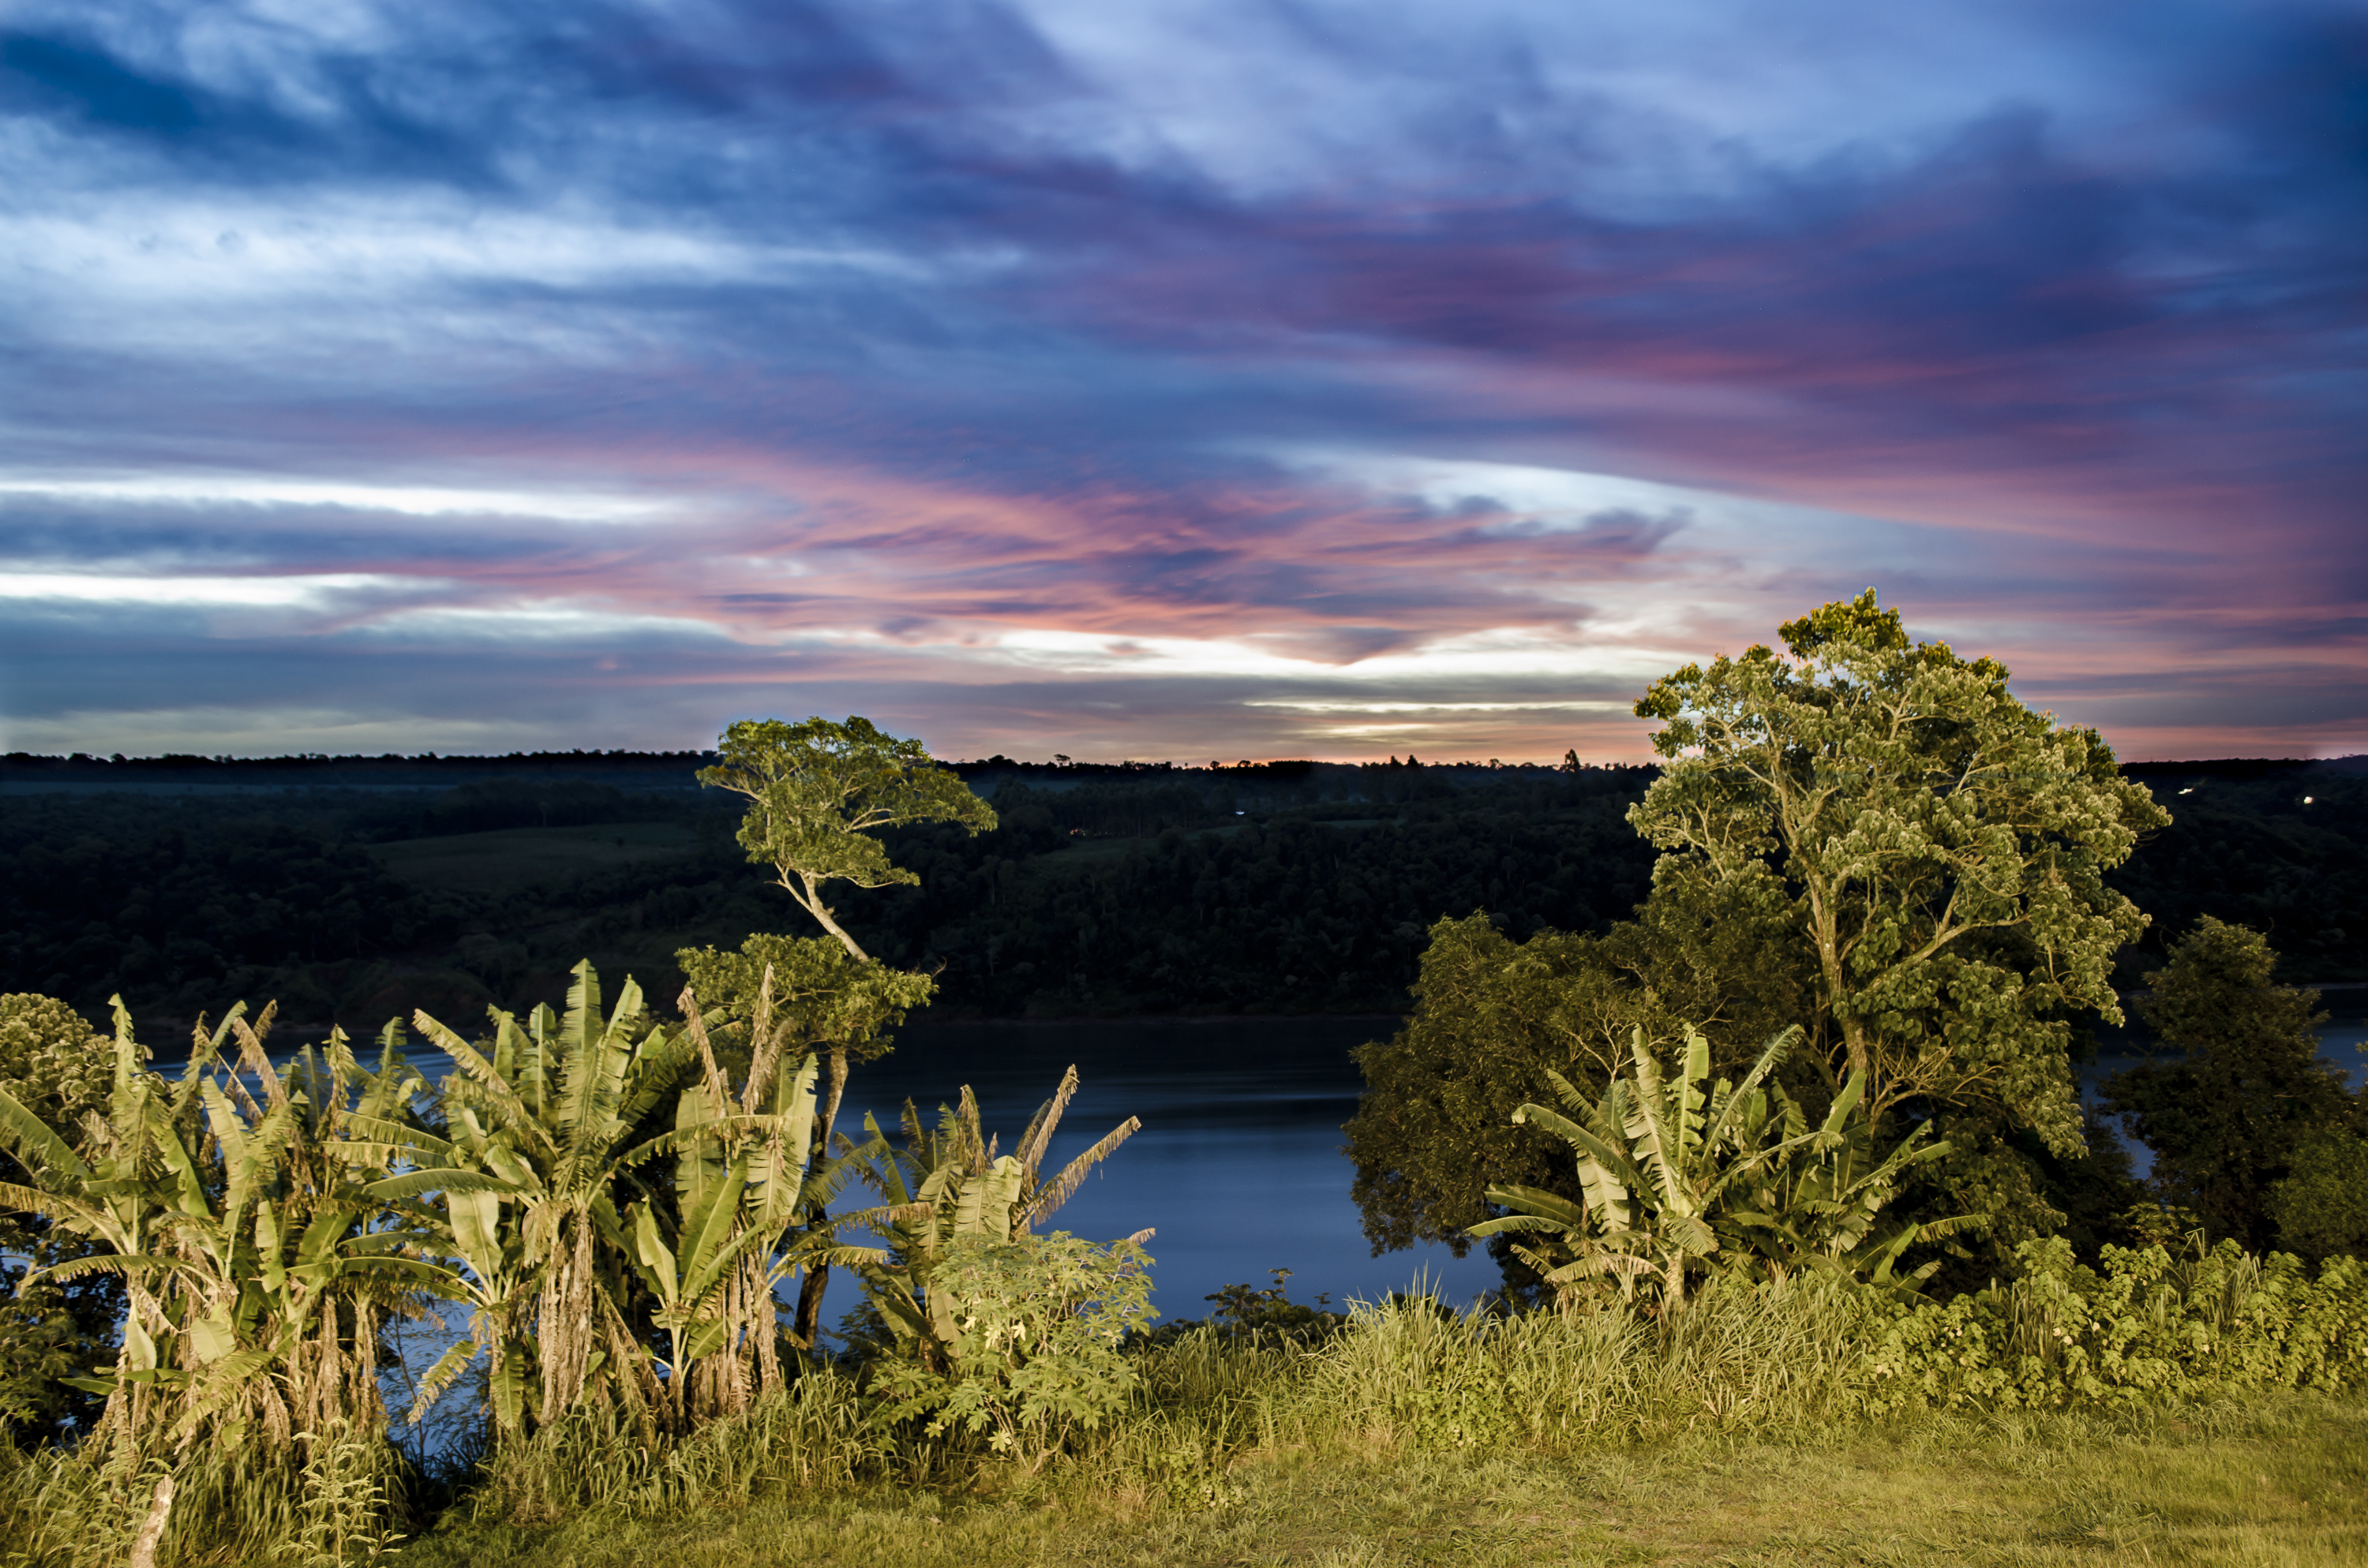
landscape, sea, tree, nature, grass, horizon, wilderness, mountain, cloud, plant, sky, sunrise, sunset, field, meadow, prairie, morning, hill, flower, lake, dawn, river, dusk, evening, reflection, autumn, azul, cielo, verde, eldorado, misiones, costanera, rural area, woody plant